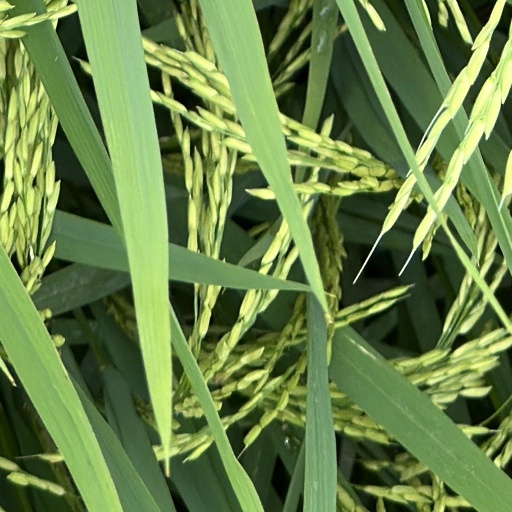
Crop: rice